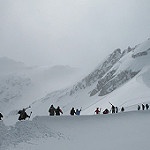
Label: glacier